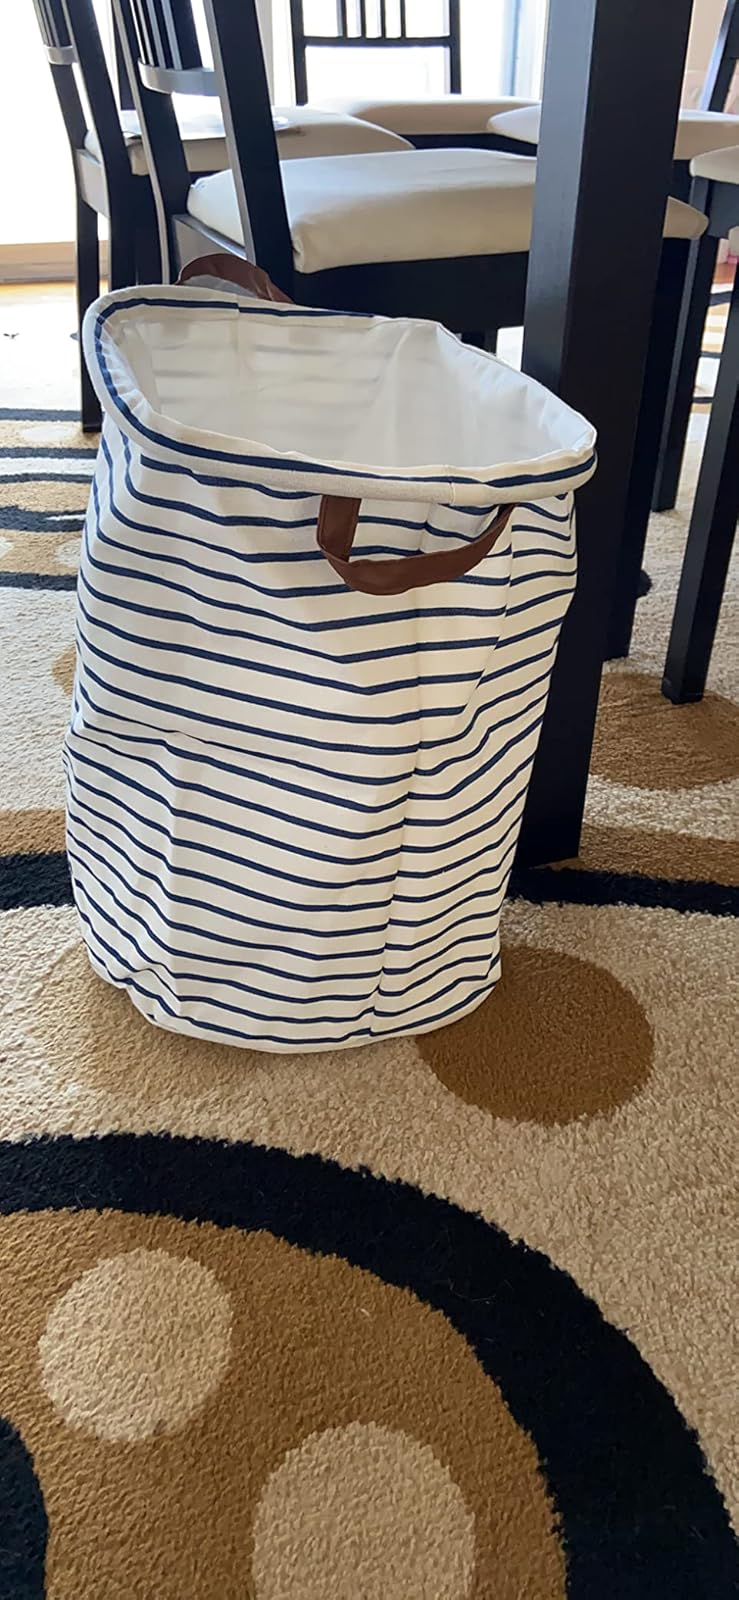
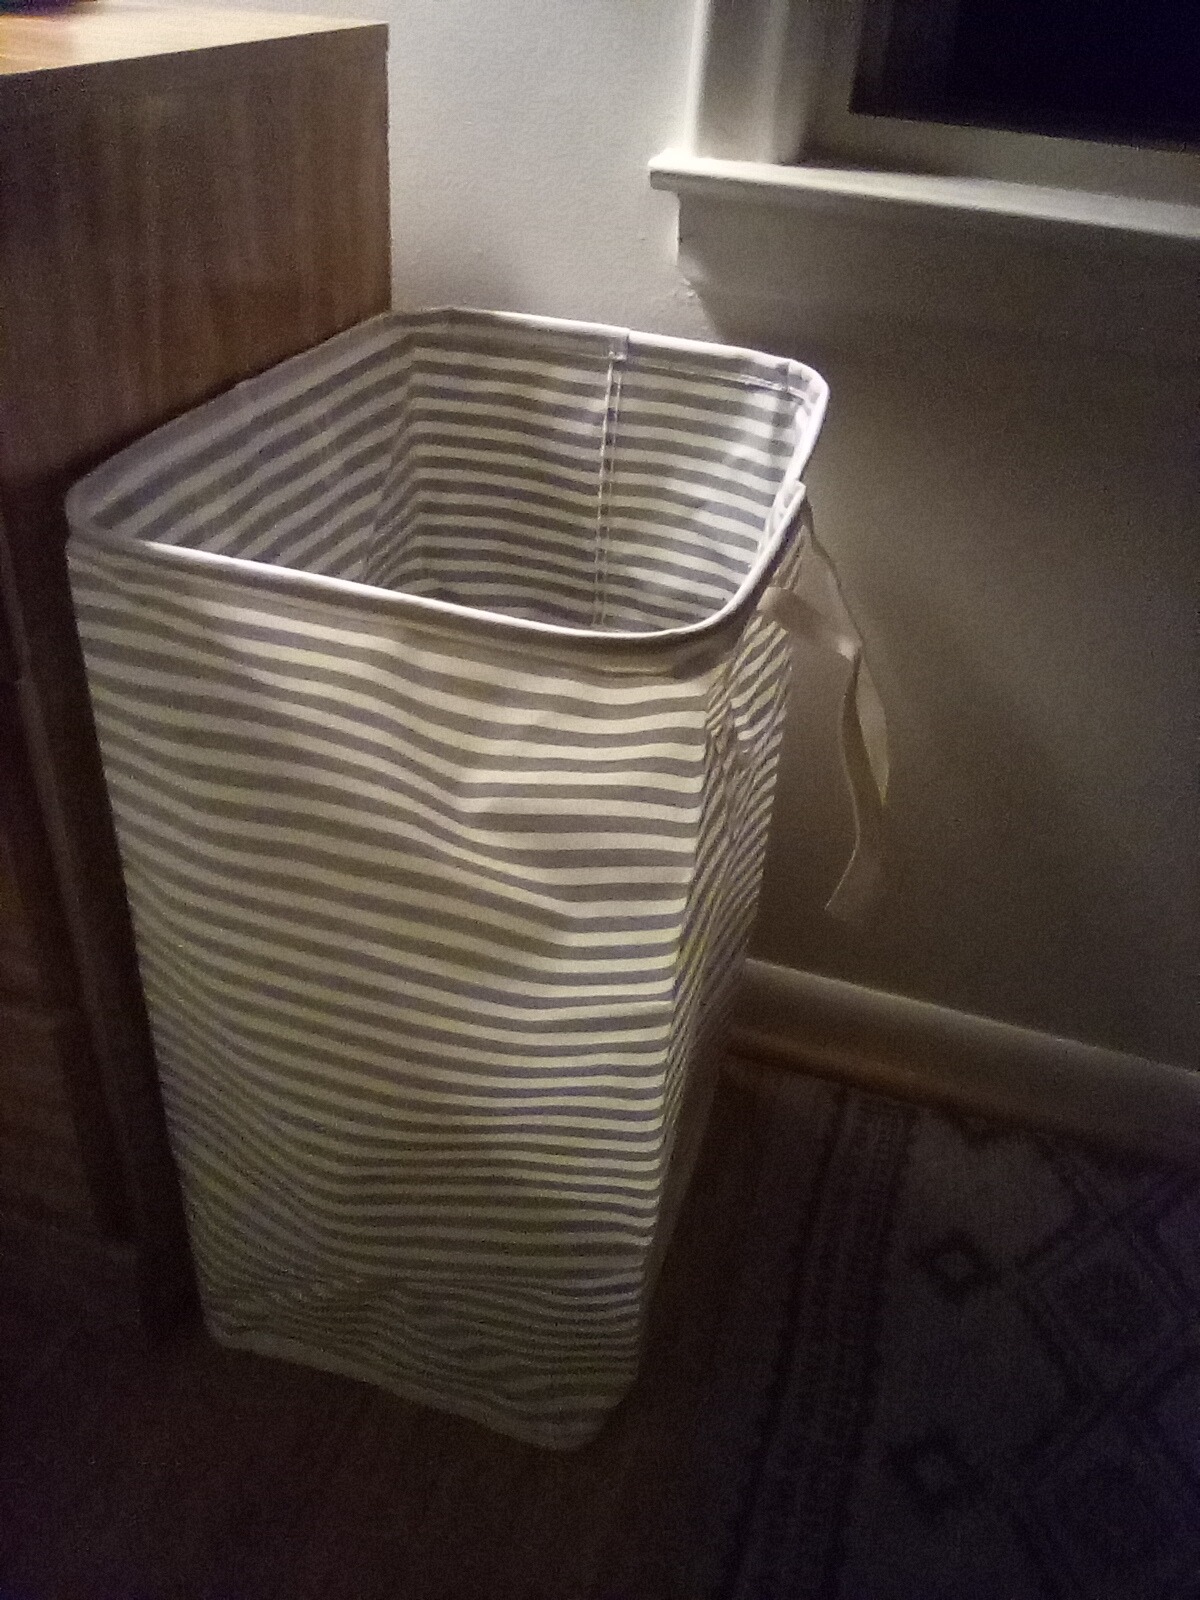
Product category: items_hamper
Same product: no